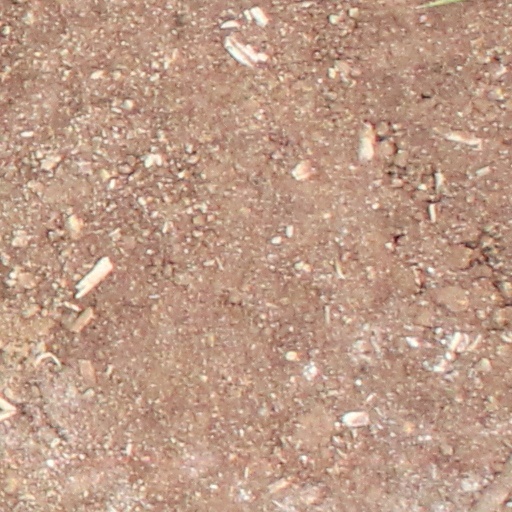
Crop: wheat